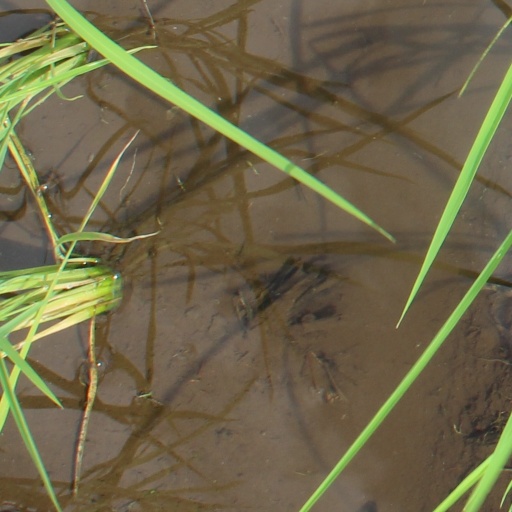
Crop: rice